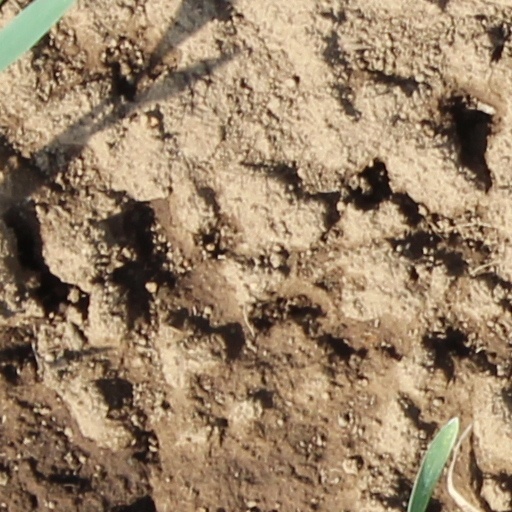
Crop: wheat